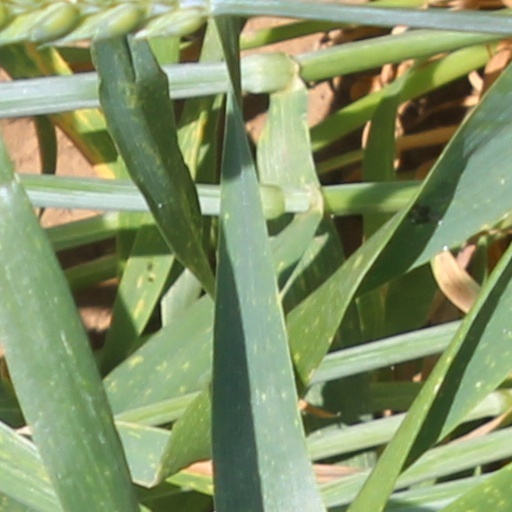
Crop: wheat